Pitfall: The Lost Expedition

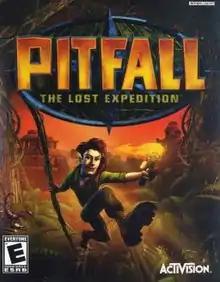
North American PlayStation 2 cover art

Pitfall: The Lost Expedition is an action-adventure video game developed by Edge of Reality and published by Activision. Part of the "Pitfall!" series, it was released for the GameCube, PlayStation 2 and Xbox in 2004. An abridged version for the Game Boy Advance by Torus Games was released alongside the console versions. A Windows version developed by Beenox was released later that year. The game was also released on October 7, 2008 on the Wii as Pitfall: The Big Adventure, with it being released under the brand Fun4All in Europe. It was followed in 2012 by "Pitfall!" for mobile devices.